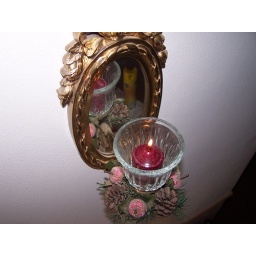
My candle in the mirror pictures. Using Reflective shots. A small red candle in a glass hung on a wall.